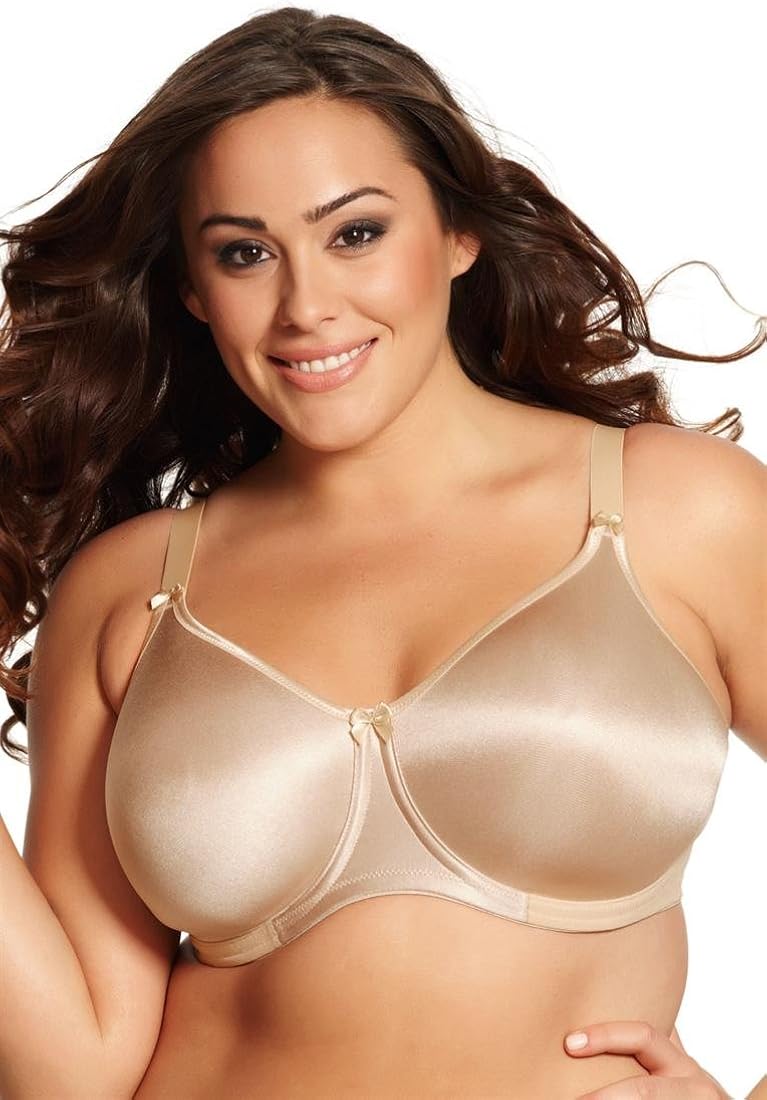
GODDESS Womens Smooth Simplicity Underwire Bra
Category: AMAZON FASHION
A brand new style from the goddess collection based on the 3910 style. the new bandedunderwire design helps prevent slippage by improved anchorage under the bust, plus double layered moulded cups offer great support and seam free look. the smooth cups also provide a minimizing effect, while the 3 or 4 row hook and eye provides deep coverage around the back for a smooth silhouette.
Features: Polyester/elastane/spandex/nylon/polyamide | Hook and Eye closure | Hand wash cold and no bleach, line dry | Cup shape based on style 3910 | Seamless double layered moulded simplex cups | Comfort powernet wing for anchorage | Restricted stretch strap for support | Leotard back for prevention of strap slippage